Bernard Émond

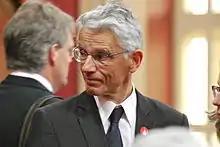

Bernard Émond (born 1951) is a Canadian director, screenwriter, novelist and essayist working in the French-language. He studied anthropology at university and lived for several years in the Canadian north where he worked for the Inuit Broadcasting Corporation. He began his film career making documentaries, later moving to feature-length films, all of which have been shot in Quebec. He is noted for the humanistic, sometimes spiritual depth of his films, in particular his trilogy of feature films (2007, 2009, 2012) based on the three Christian virtues, faith, hope, and charity. Other themes in his work include human dignity and frailty, and cultural loss. He describes himself as an agnostic and a "conservative socialist."